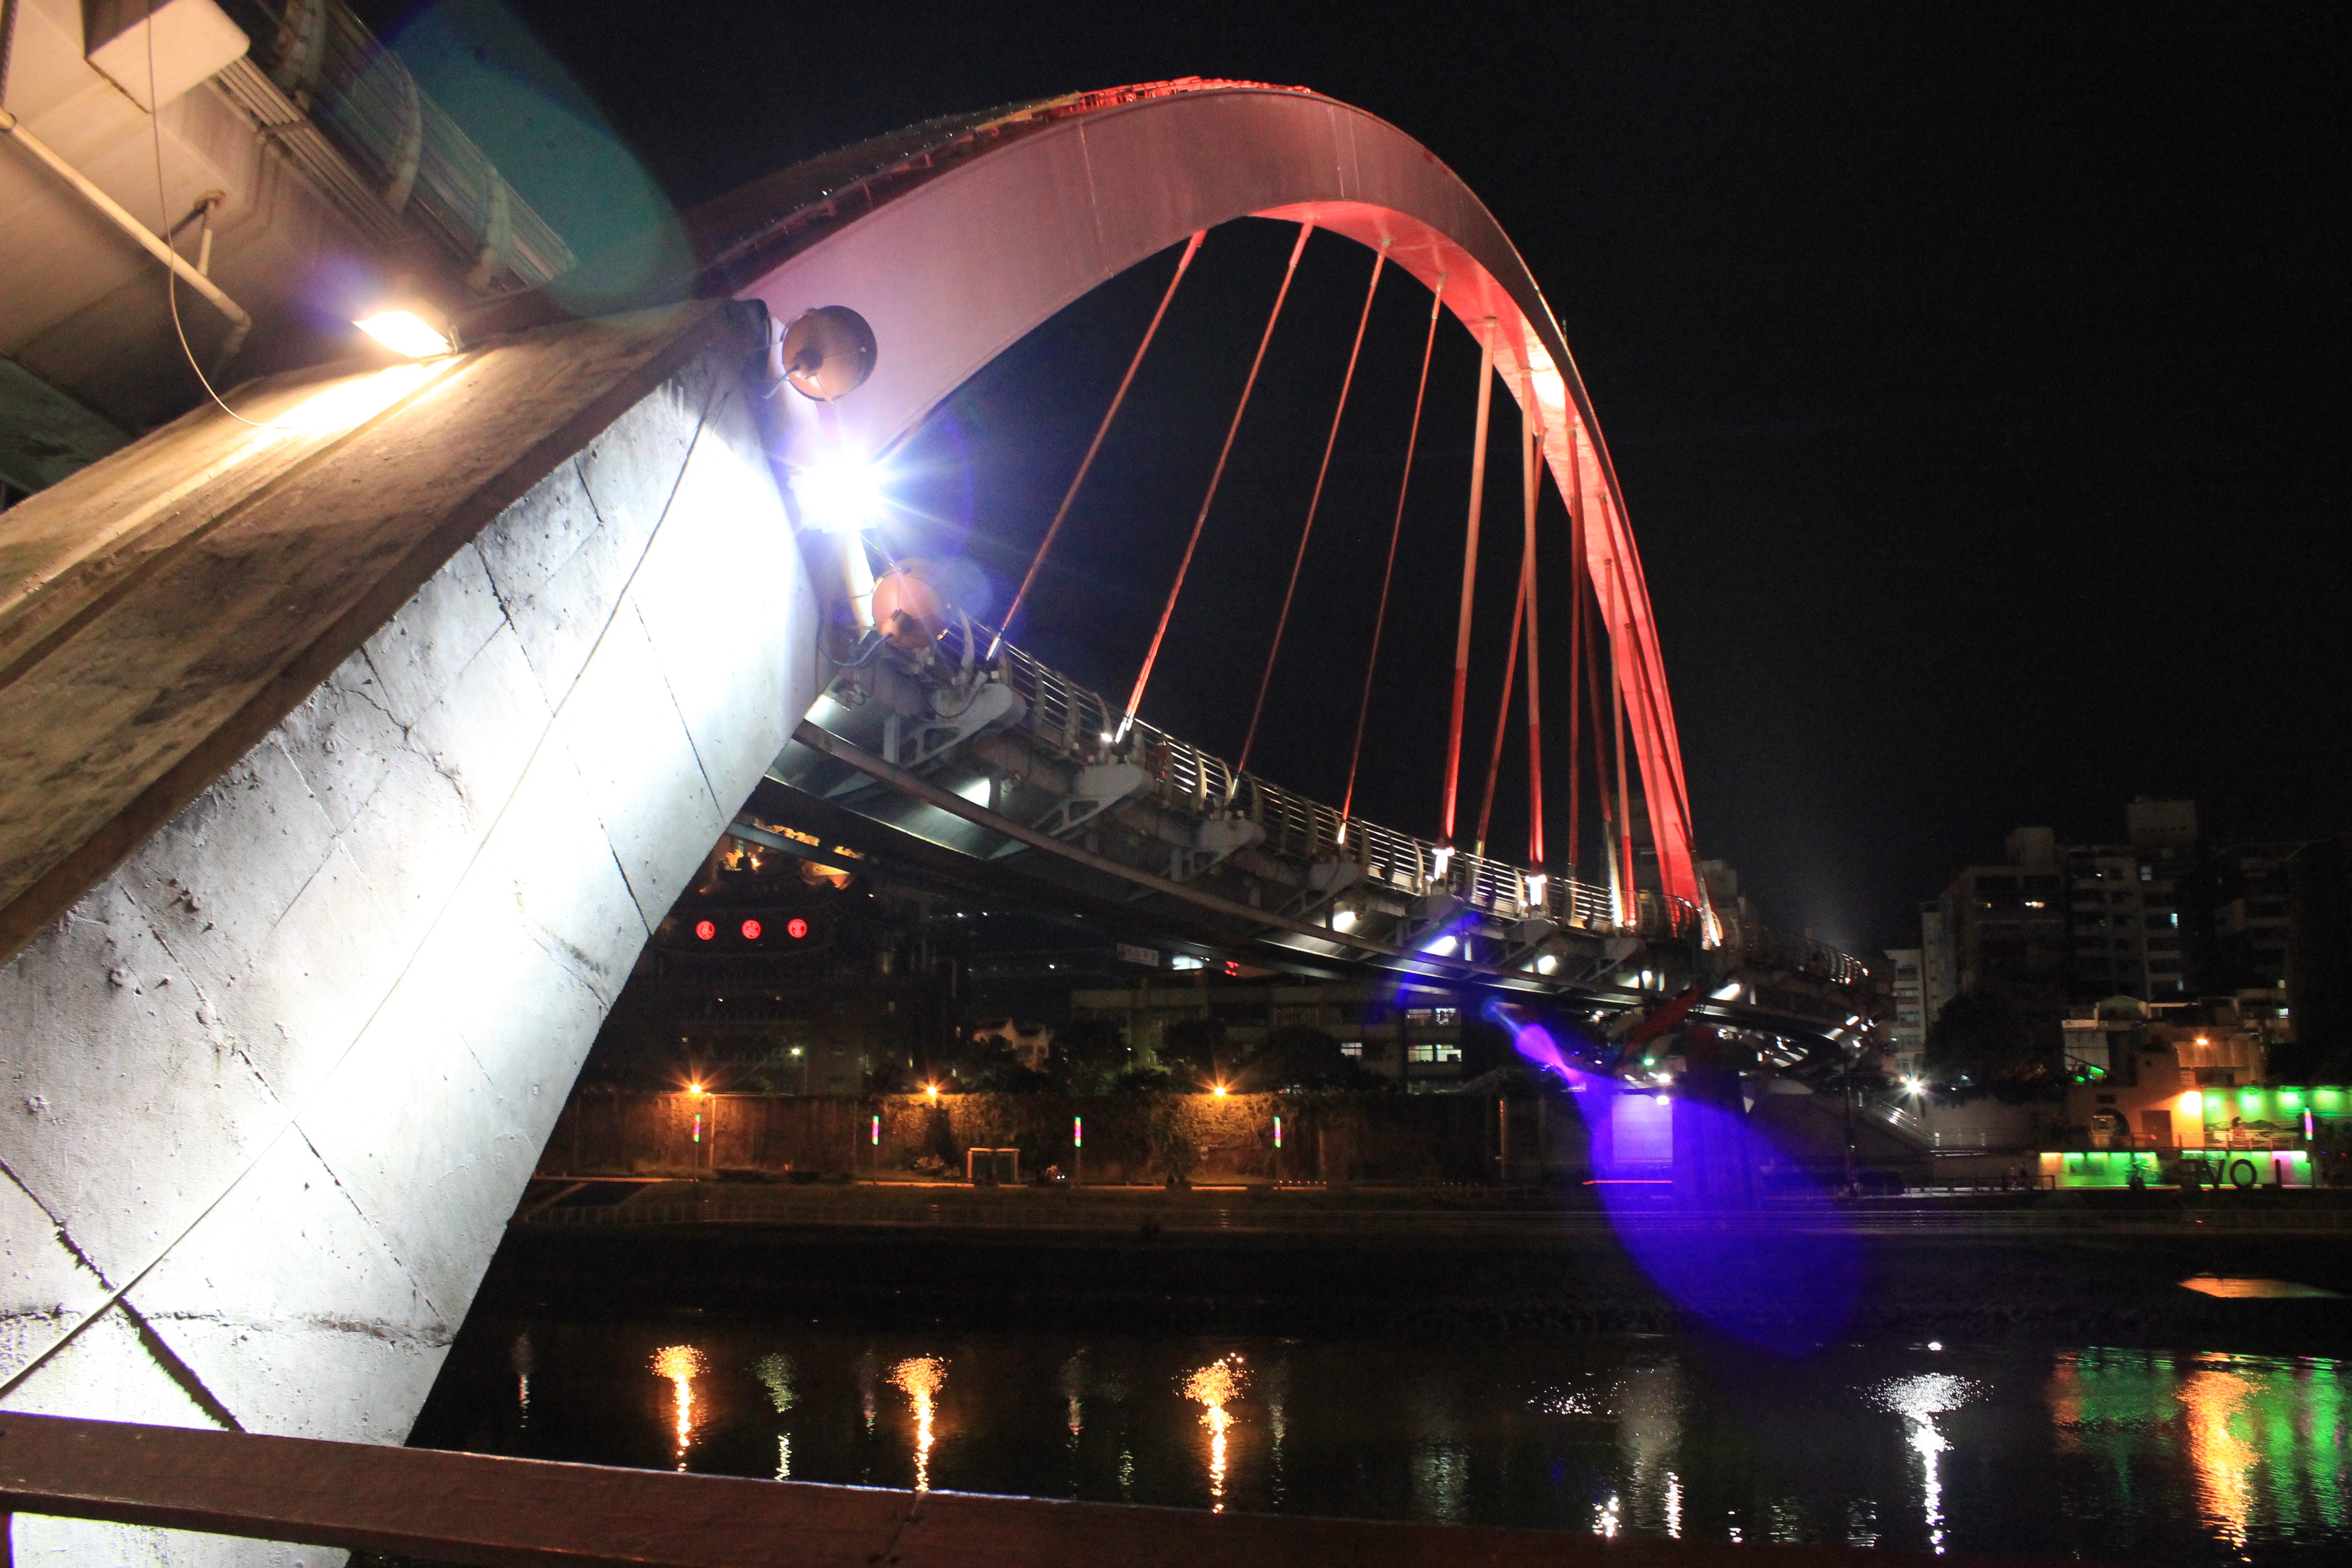
light, bridge, night, reflection, tourist attraction